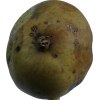
Label: pear